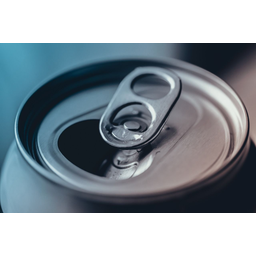
Label: metal